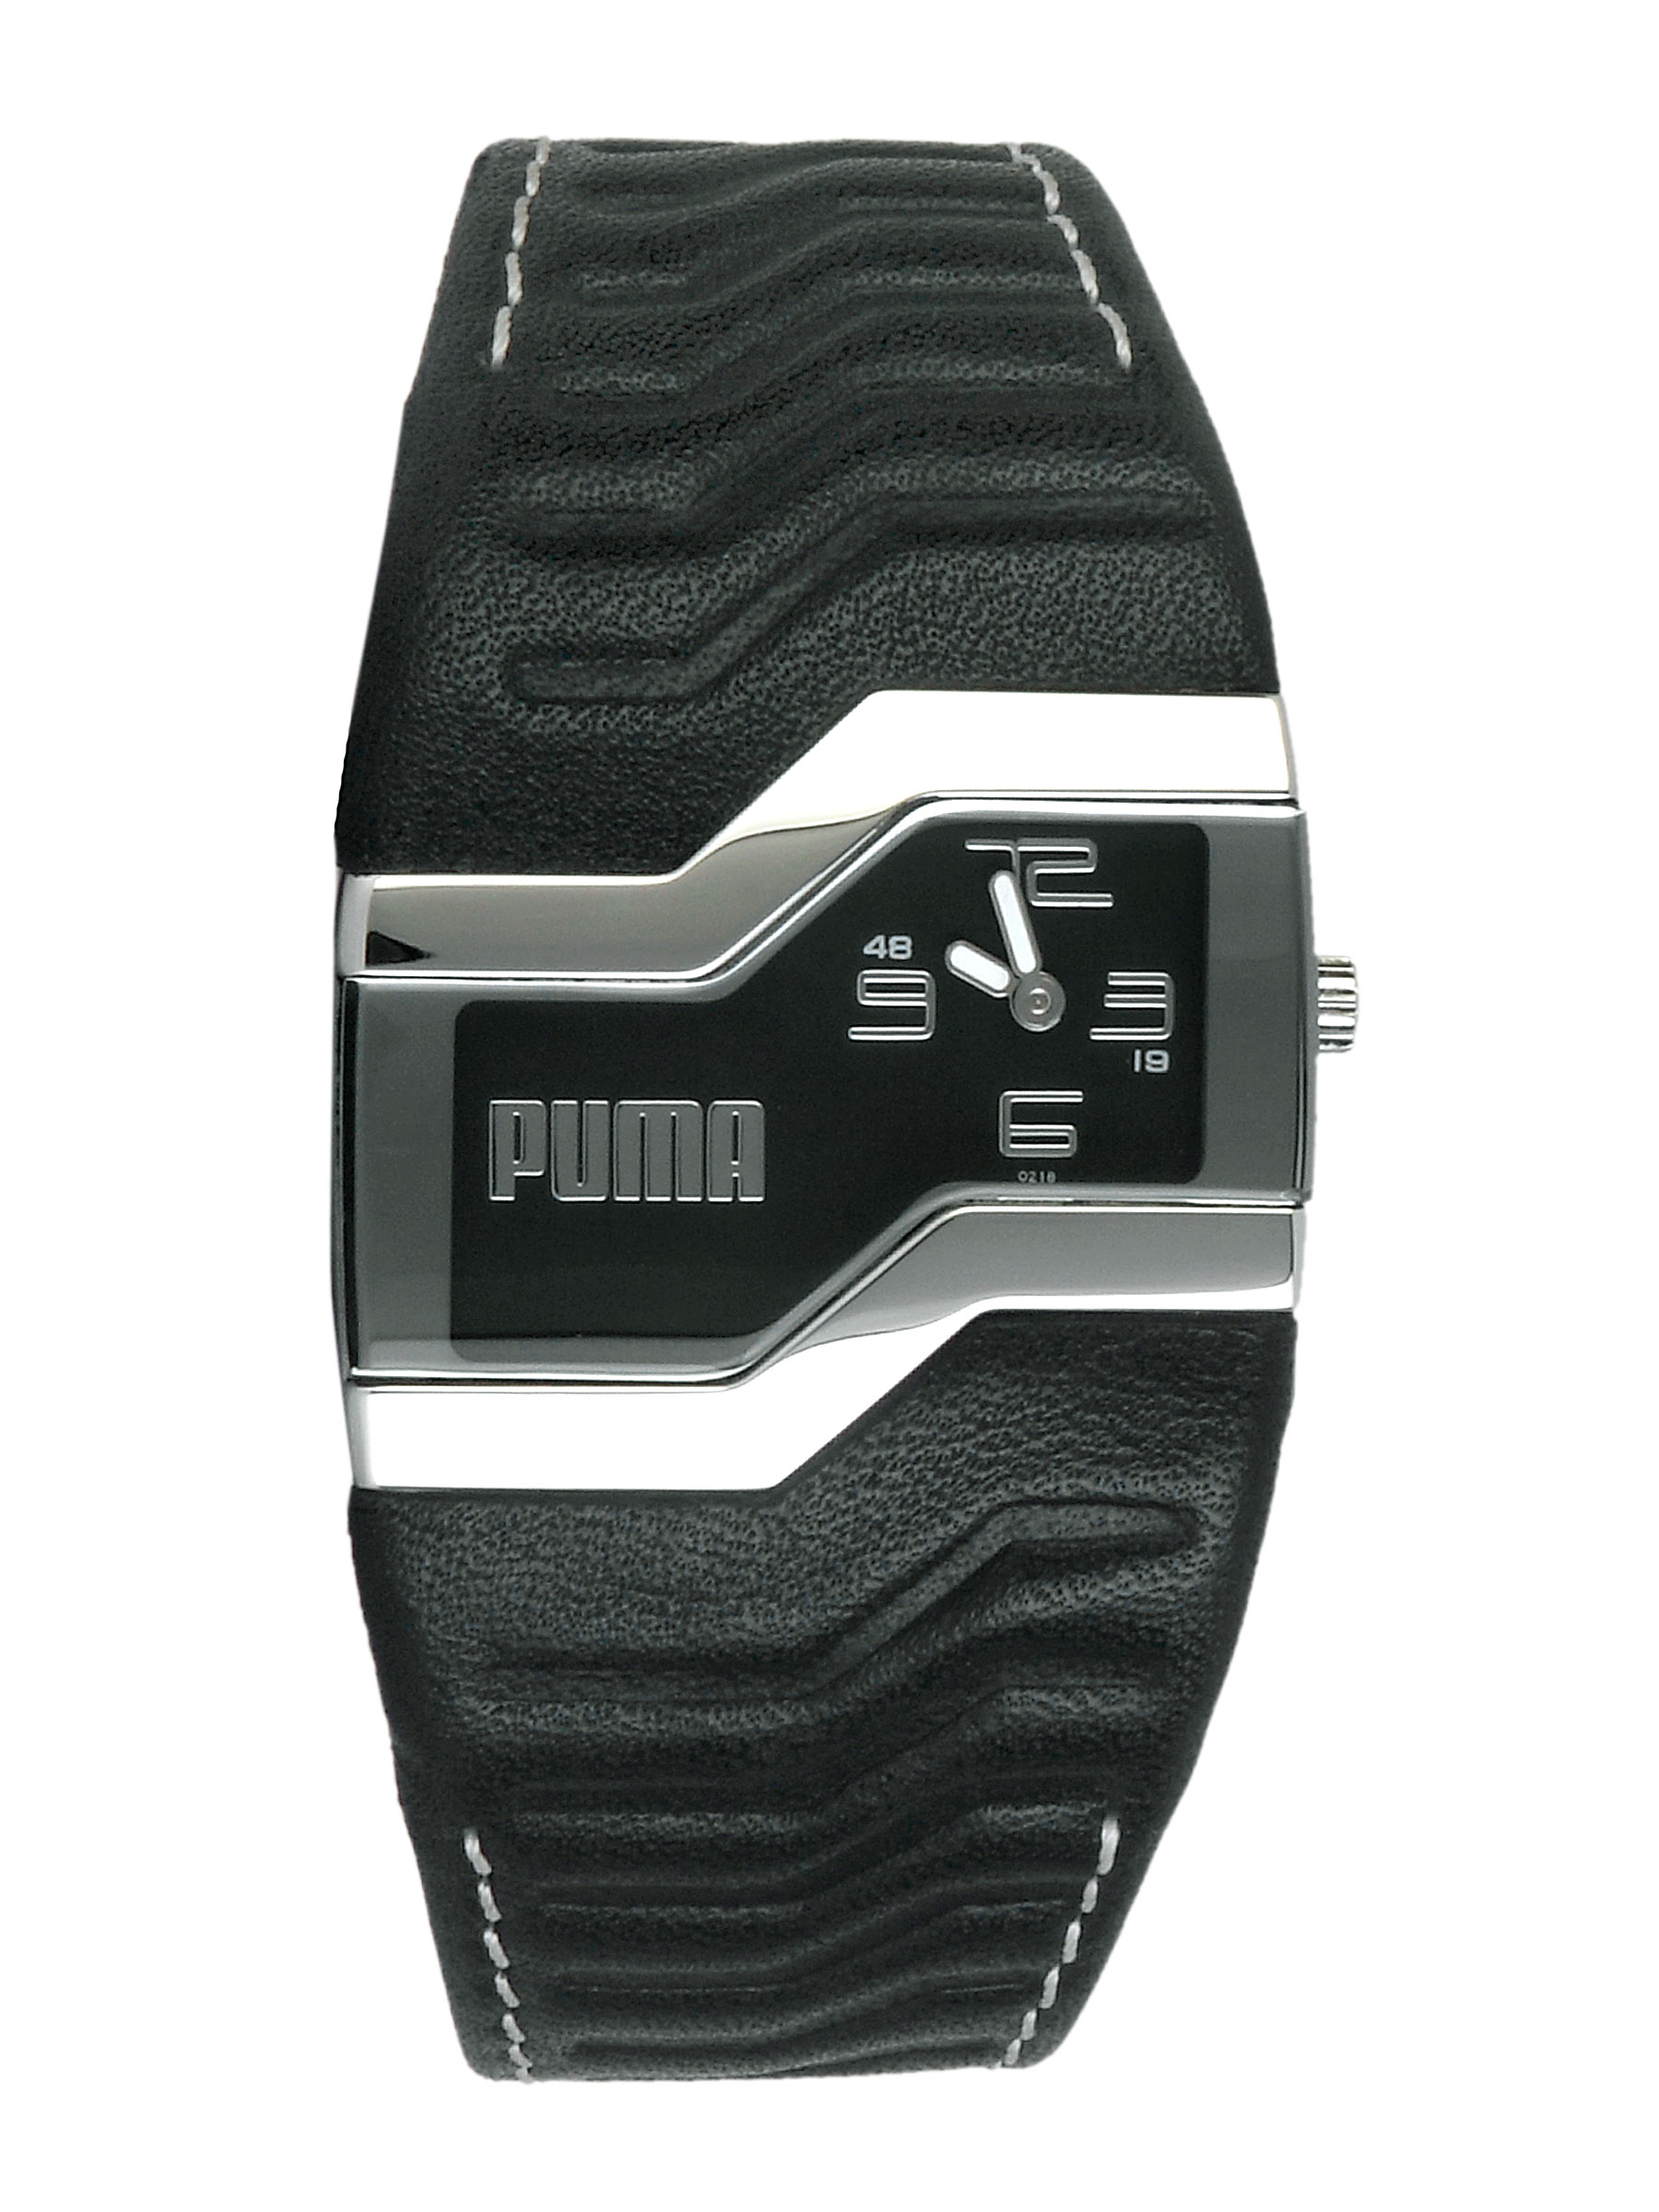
Puma Women Temptation 93 Black Watches
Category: Accessories / Watches / Watches
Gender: Women
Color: Black
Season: Winter 2016
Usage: Casual